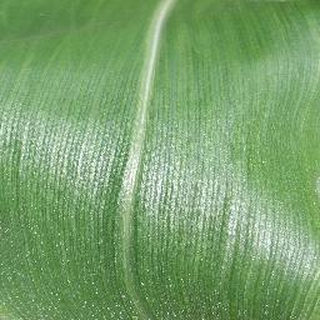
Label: healthy_corn